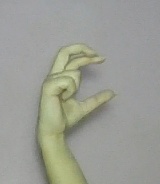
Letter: thal